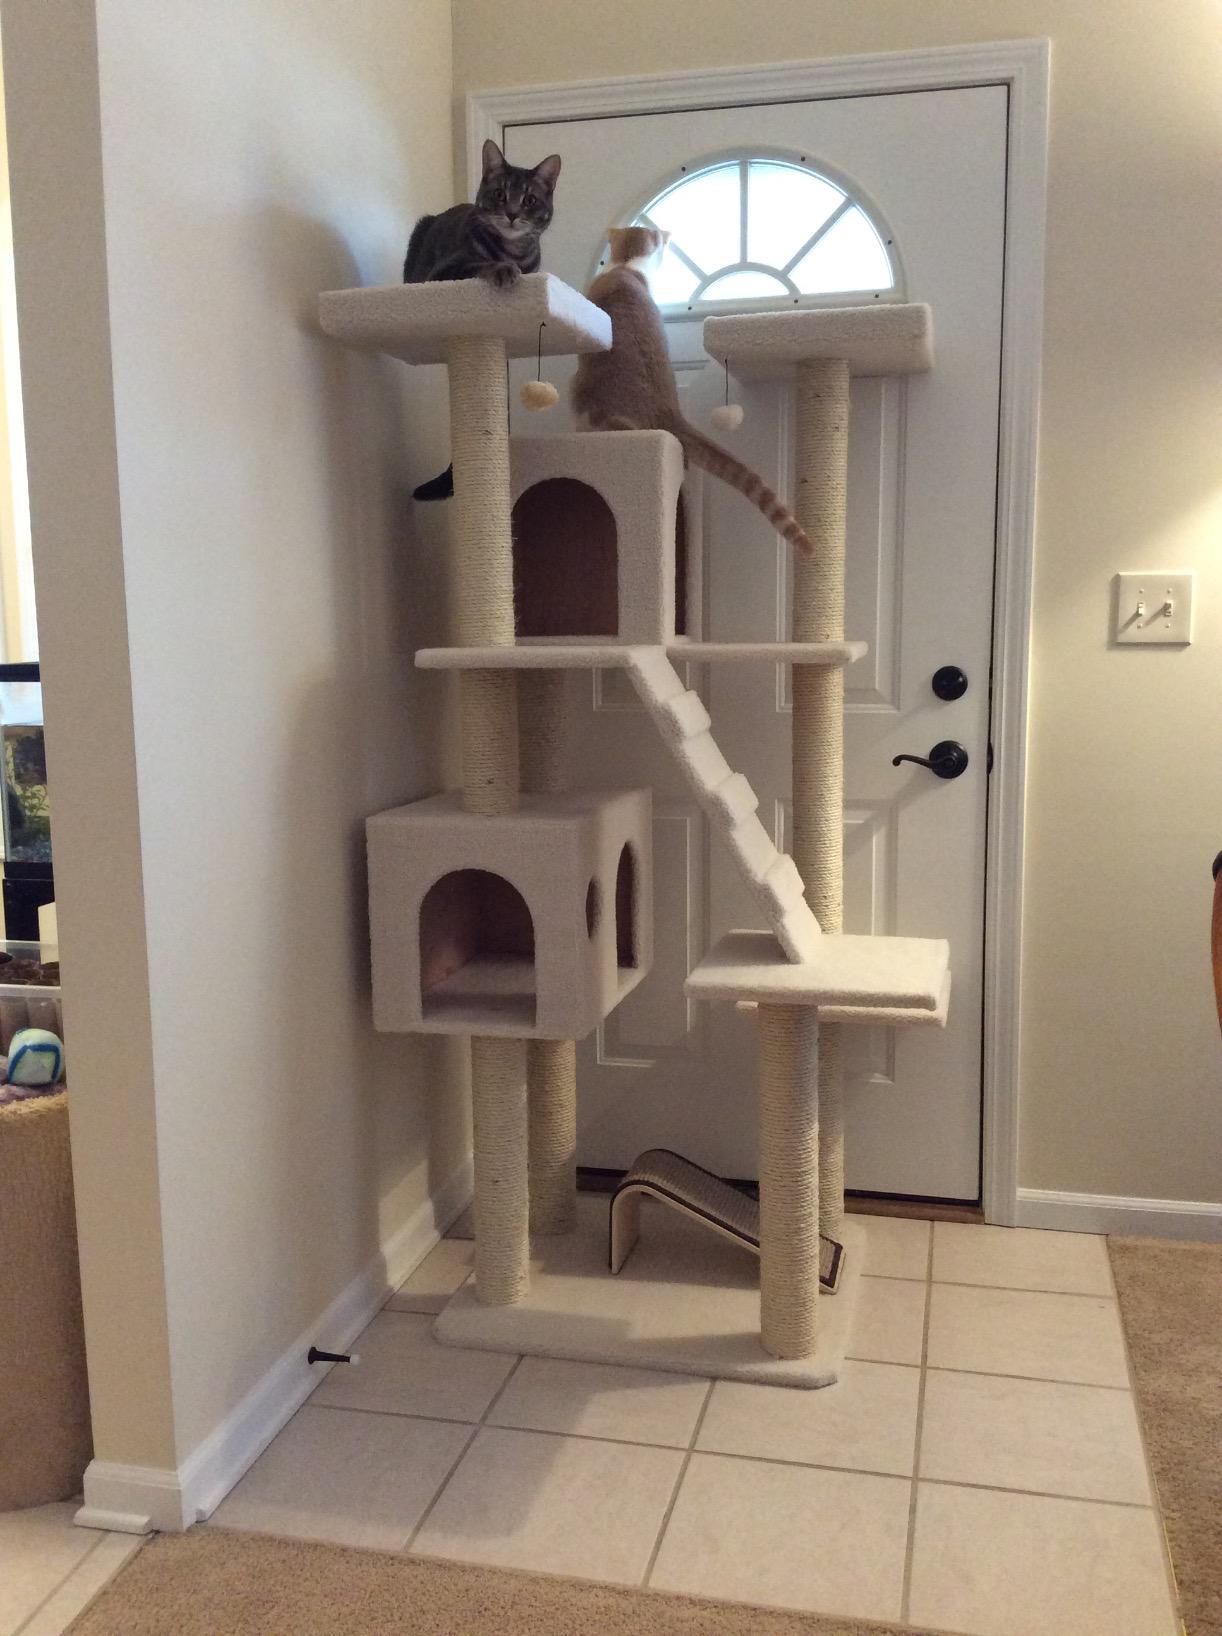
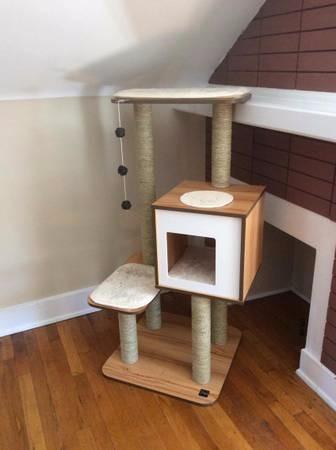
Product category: items_cat tree
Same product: no